Galaxy Invader

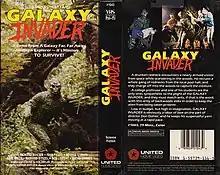
VHS cover of "Galaxy Invader"

When a glowing meteor-like object careens toward the Earth, a young student, David Harmon, is narrowly missed as it falls into the forest ahead of him. He calls his old high school teacher, Dr. William Tracy, to tell him about this potential UFO landing. Several hours later, a young couple hears a noise in their basement and go down to see what it is. As they slowly descend into the basement, they are terrified and knocked out or possibly killed by a green humanoid alien.